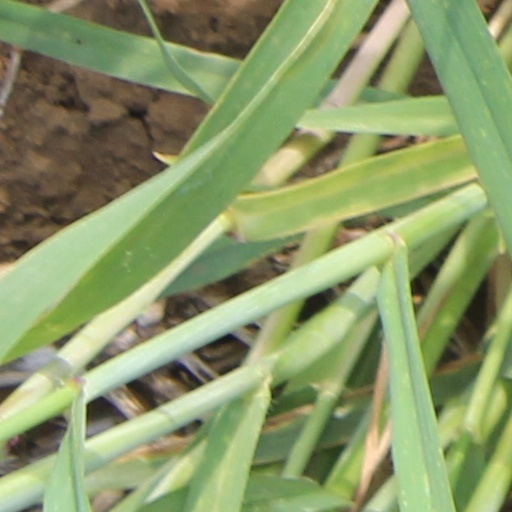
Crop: wheat